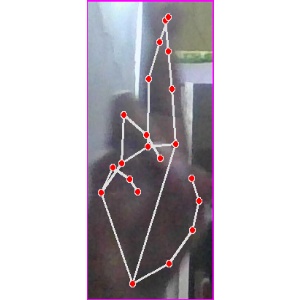
अक्षर: र